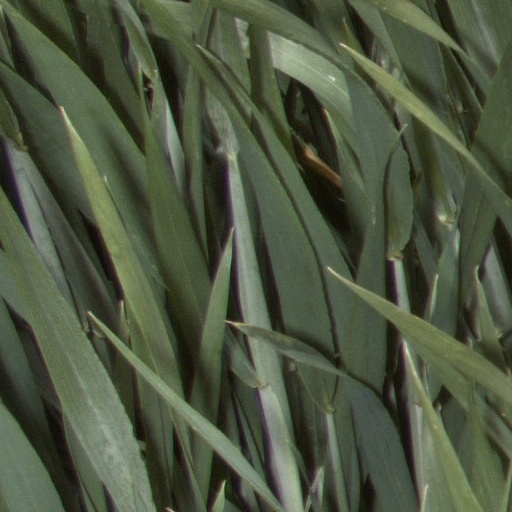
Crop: wheat